Ati-Atihan festival

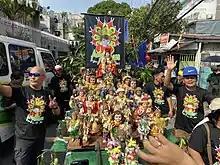
Parade celebration of "Santo Niño"

In 2012, the National Commission for Culture and the Arts (NCCA) and the ICHCAP of UNESCO published "Pinagmulan: Enumeration from the Philippine Inventory of Intangible Cultural Heritage". The first edition of the UNESCO-backed book included the "Ati-atihan Festival", signifying its great importance to Philippine intangible cultural heritage. The local government of Aklan, in cooperation with the NCCA, is given the right to nominate the Ati-atihan Festival in the UNESCO Intangible Cultural Heritage Lists.